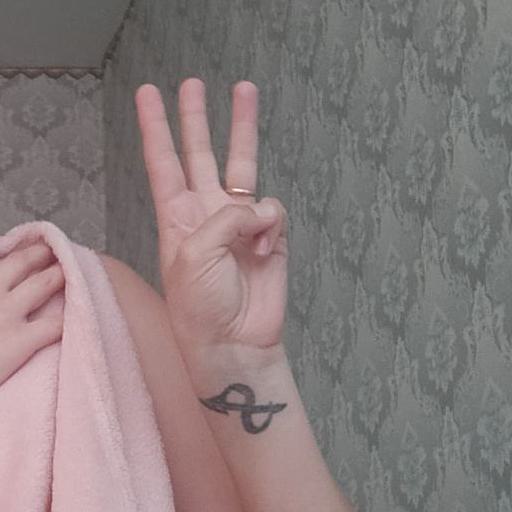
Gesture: three